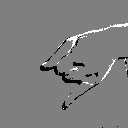
ASL letter: j